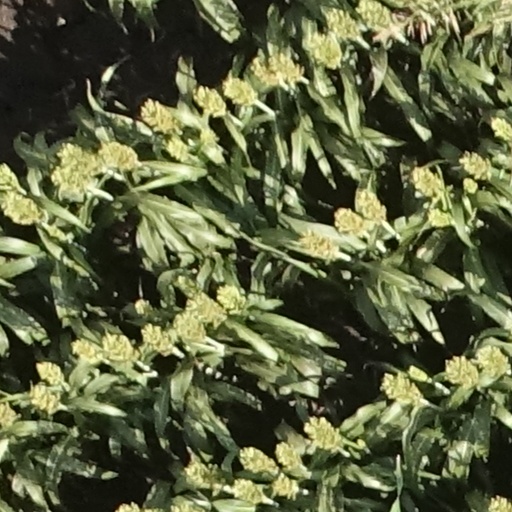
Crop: sorghum